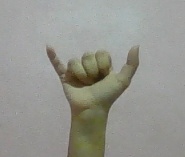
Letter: ya